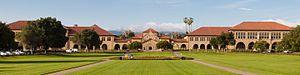
Danny Pintauro est un acteur américain, né le 6 janvier 1976 à Milltown dans le comté de Middlesex, dans l'état du New Jersey. Il est principalement connu dans le rôle de Jonathan Bower, fils d'Angela Bower, dans Madame est servie.
La Leland Stanford Junior University, plus connue sous le nom d'université Stanford, est une université américaine privée, située au cœur de la Silicon Valley au sud de San Francisco, séparée de Palo Alto par l'avenue El Camino Real. Elle a notamment participé à l'élaboration d'Internet. Elle tire son nom du fils de ses fondateurs, Leland et Jane Stanford : Leland Stanford Junior. Leland Stanford était un homme d'affaires et homme politique américain du XIXᵉ siècle. Sa devise est « Die Luft der Freiheit weht », qui peut être traduite de l'allemand par « Le vent de la liberté souffle ».